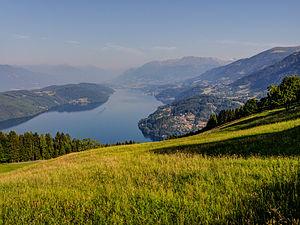
Les Hohe Tauern sont un massif des Alpes orientales centrales. La crête principale, de 130 kilomètres de long, s’élève entre l’Autriche et l’Italie.
Le lac Millstätter est un lac situé au sud-ouest des Alpes de Gurktal en Autriche, près de la vallée de la Drave en Carinthie. Situé à 588 mètres d'altitude, c'est le deuxième plus grand lac de Carinthie, seulement dépassé par le Wörthersee.